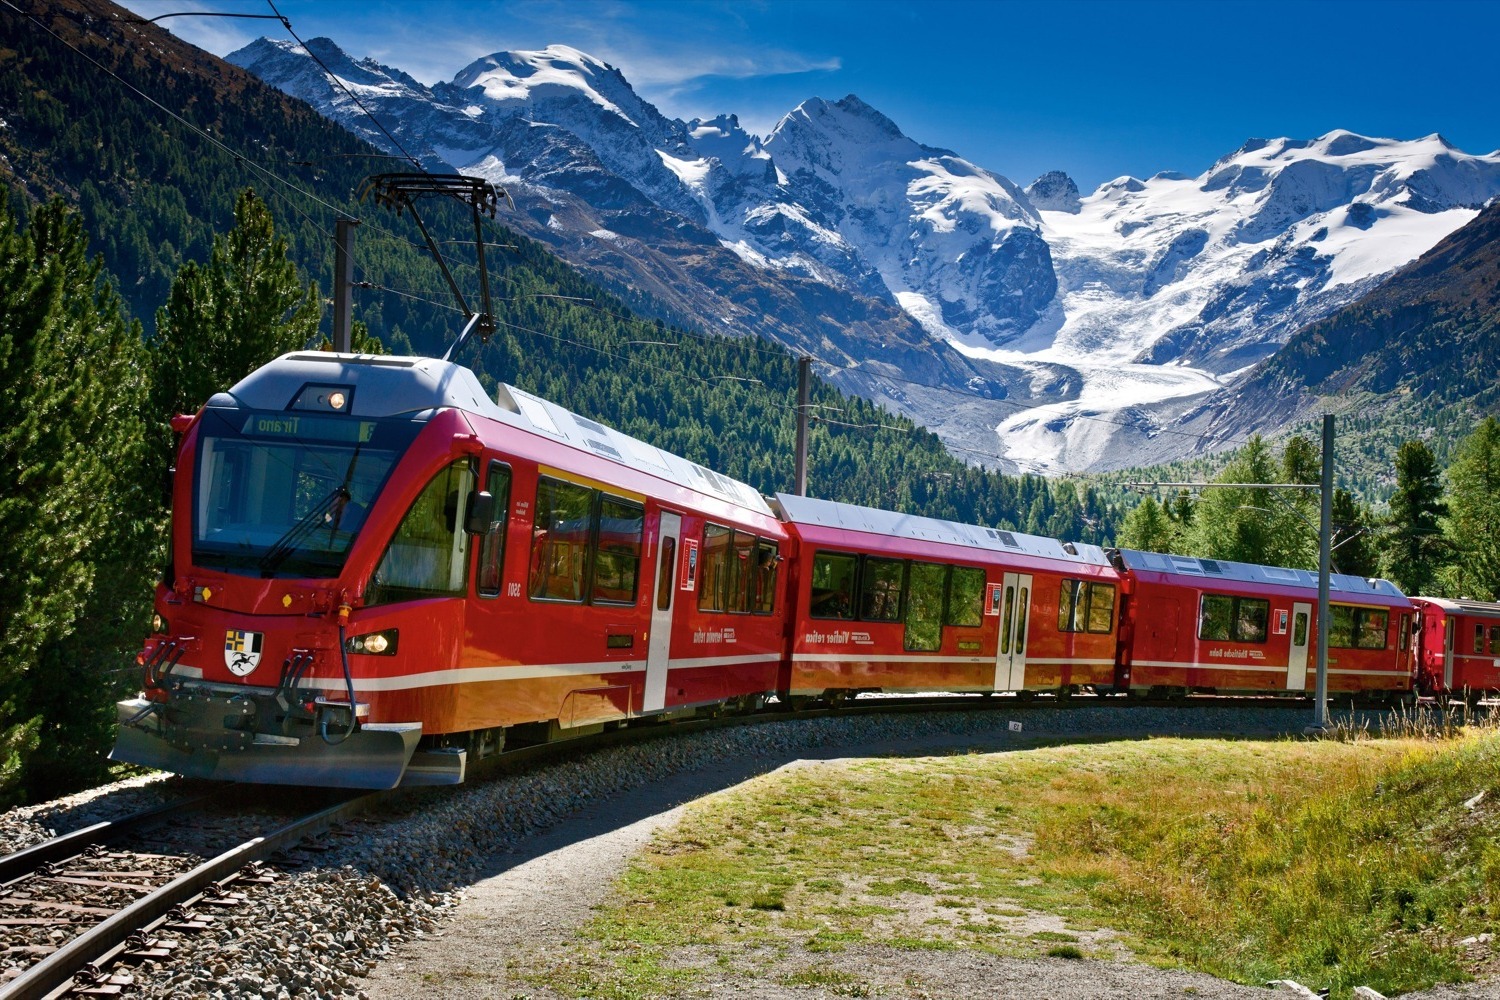
Vehicle type: Trains